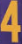
Number: 4